The Cat and the Canary (1939 film)

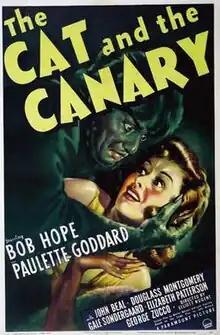

The Cat and the Canary is a 1939 American southern gothic horror comedy film directed by Elliott Nugent starring Bob Hope and Paulette Goddard. It is a remake of the 1927 silent film "The Cat and the Canary", which was based on the 1922 play of the same name by John Willard.